Social Path

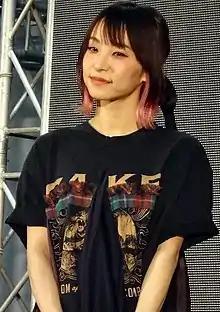
Japanese singer-songwriter Lisa features on "Social Path".

On June 26, 2023, Stray Kids announced their first Japanese-language extended play, set to be released on September 6. The EP's title "Social Path / Super Bowl (Japanese Ver.)", and its track listing were revealed on July 27, confirming the dual lead single "Social Path", featuring Japanese singer-songwriter Lisa, and the Japanese version of "Super Bowl". The song was described as a rock track, expressing both artists' experiences in a music career and strong belief and determination. The song was released on August 30, one week before the EP release. The Korean version was included on the group's eighth Korean-language EP "Rock-Star.